Marjorie Reynolds

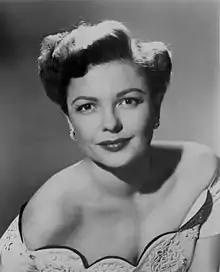
Reynolds in 1955

Marjorie Reynolds ( Goodspeed; August 12, 1917 – February 1, 1997) was an American film and television actress who appeared in more than 50 films, including the 1942 musical "Holiday Inn", in which she and Bing Crosby introduced the song "White Christmas" in a duet, albeit with her singing dubbed.